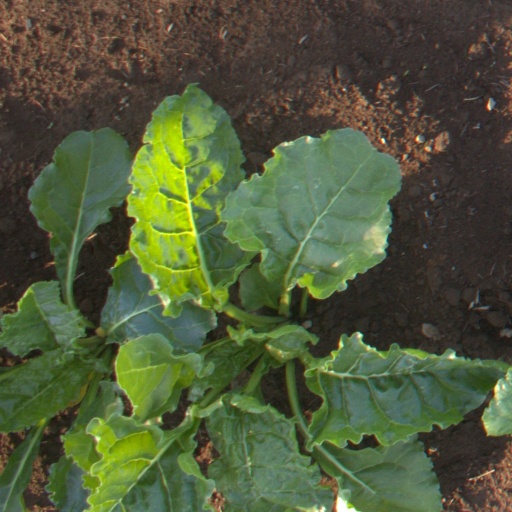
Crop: sugar beet